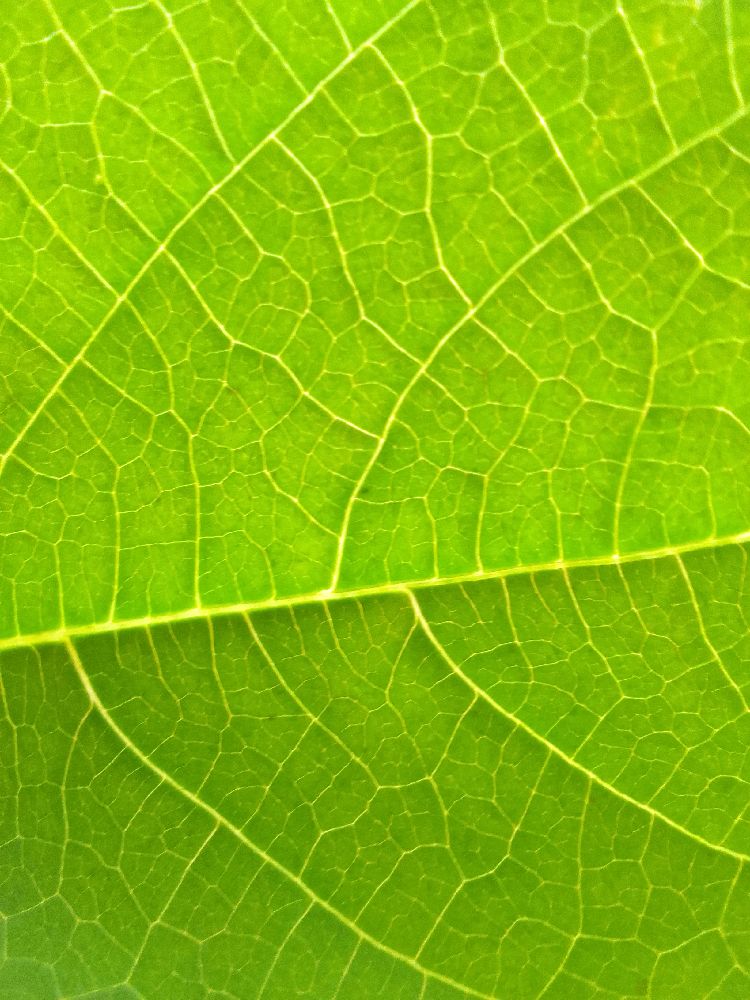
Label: healthy